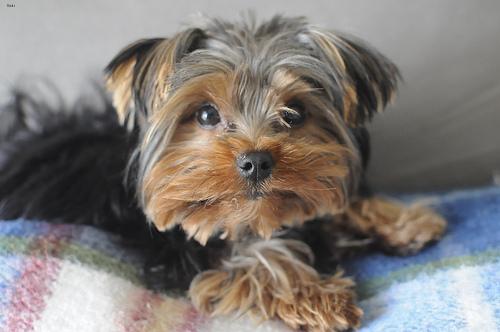
Breed: yorkshire terrier